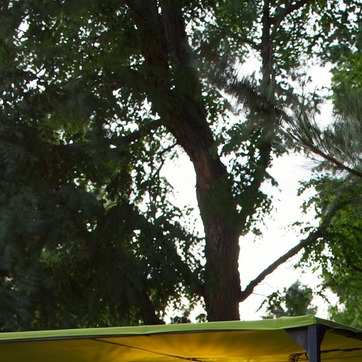
Material: sky